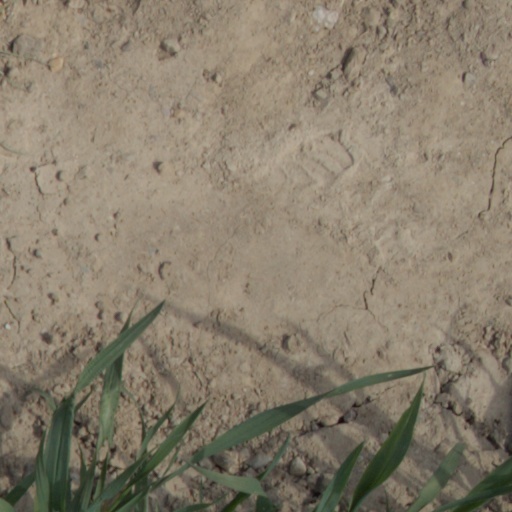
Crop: wheat